GS&WR Class 21

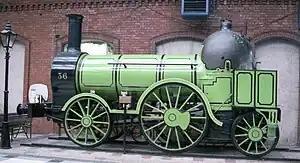
No. 36 Preserved at Cork

The Great Southern and Western Railway (GS&WR) Class 21 (Or perhaps more simply engine numbers 21 to 40) consisted of half of the initial order of 40 passenger locomotives ordered for the GS&WR and which entered service between approximately 1845 and 1847. A number were later rebuilt to 2-4-0 locomotives for goods work.